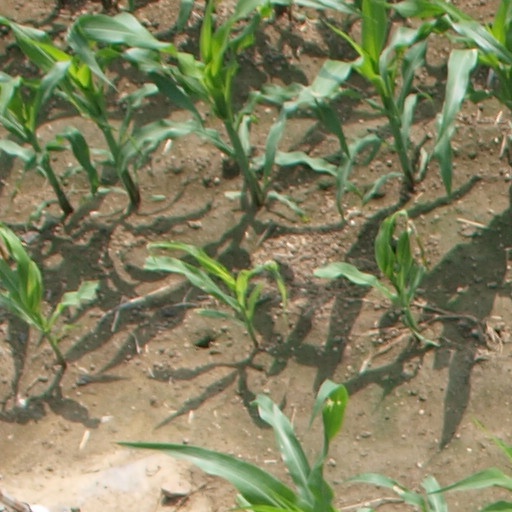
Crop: maize; corn